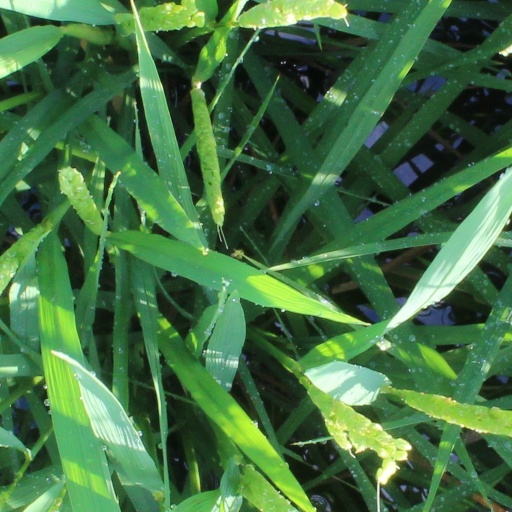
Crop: rice